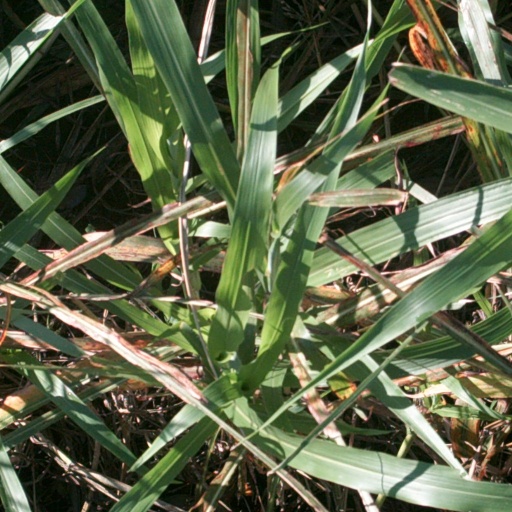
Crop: sorghum